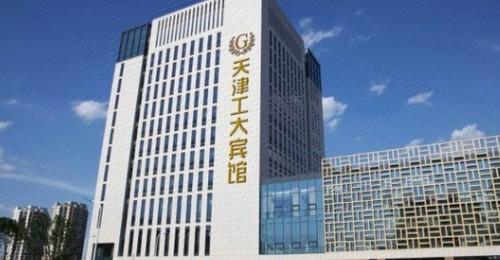
地标名称：天津工大国际学术交流中心
所在城市：天津市·西青区